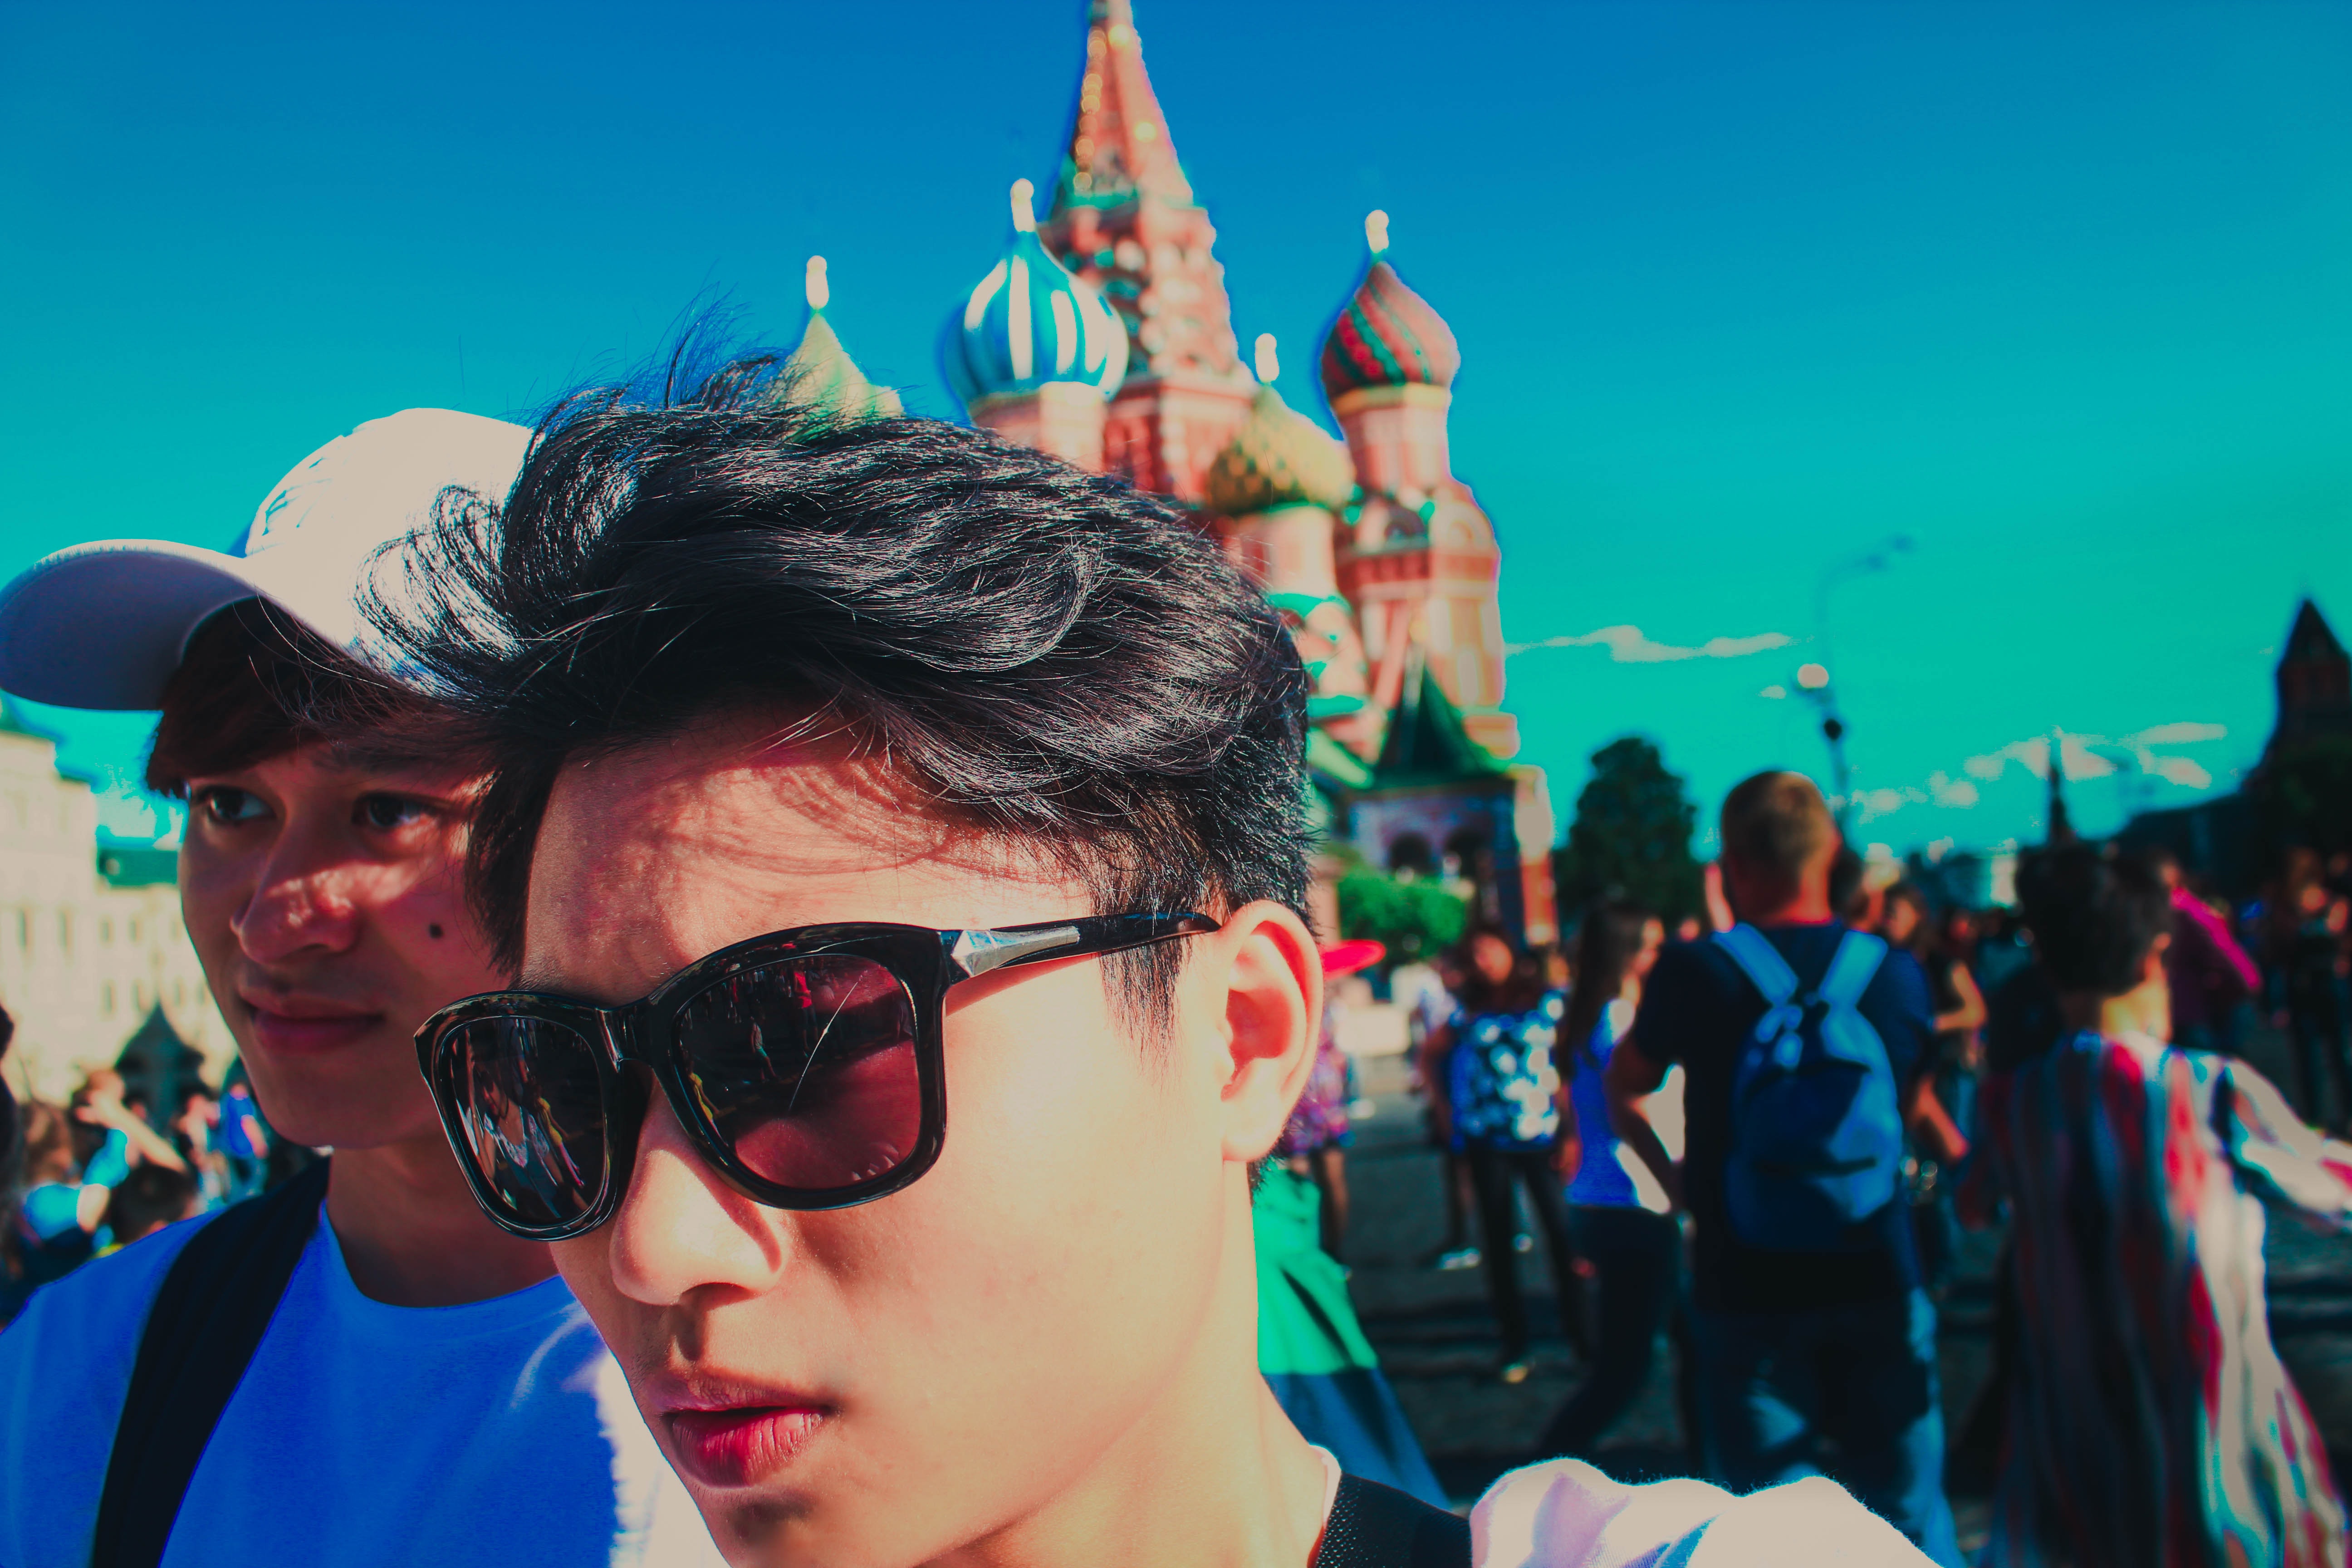
eyewear, sunglasses, people, green, blue, cool, glasses, head, hairstyle, fun, youth, crowd, smile, summer, vision care, photography, headgear, vacation, event, leisure, ear, tourism, selfie, recreation, happy, moustache, festival, fashion accessory, world, performance, party